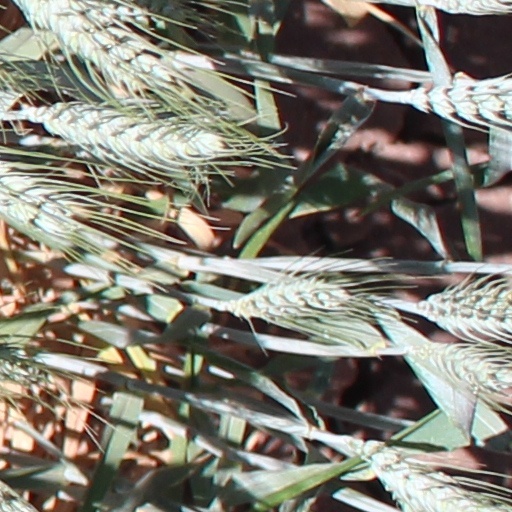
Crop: wheat